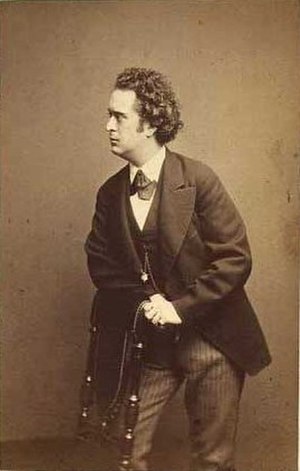
Severin Abrahams
Johannes Henrik Severin Abrahams var en dansk skuespiller og teaterdirektør, bror til arkitekten Charles Abrahams.